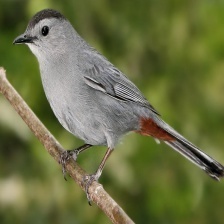
Species: GRAY CATBIRD
Scientific name: DUMETELLA CAROLINENSIS